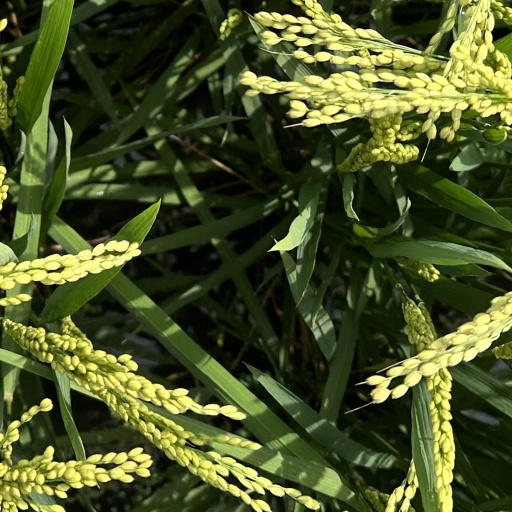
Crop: rice